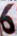
Number: 6